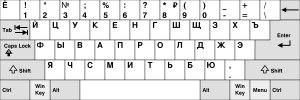
La disposition des touches d'un clavier de saisie permet de saisir les caractères de l'alphabet d'une langue sur une machine à écrire, un clavier d'ordinateur et sur certains appareils électroniques plus récents. La plupart des pays utilisent une ou plusieurs dispositions adaptées.